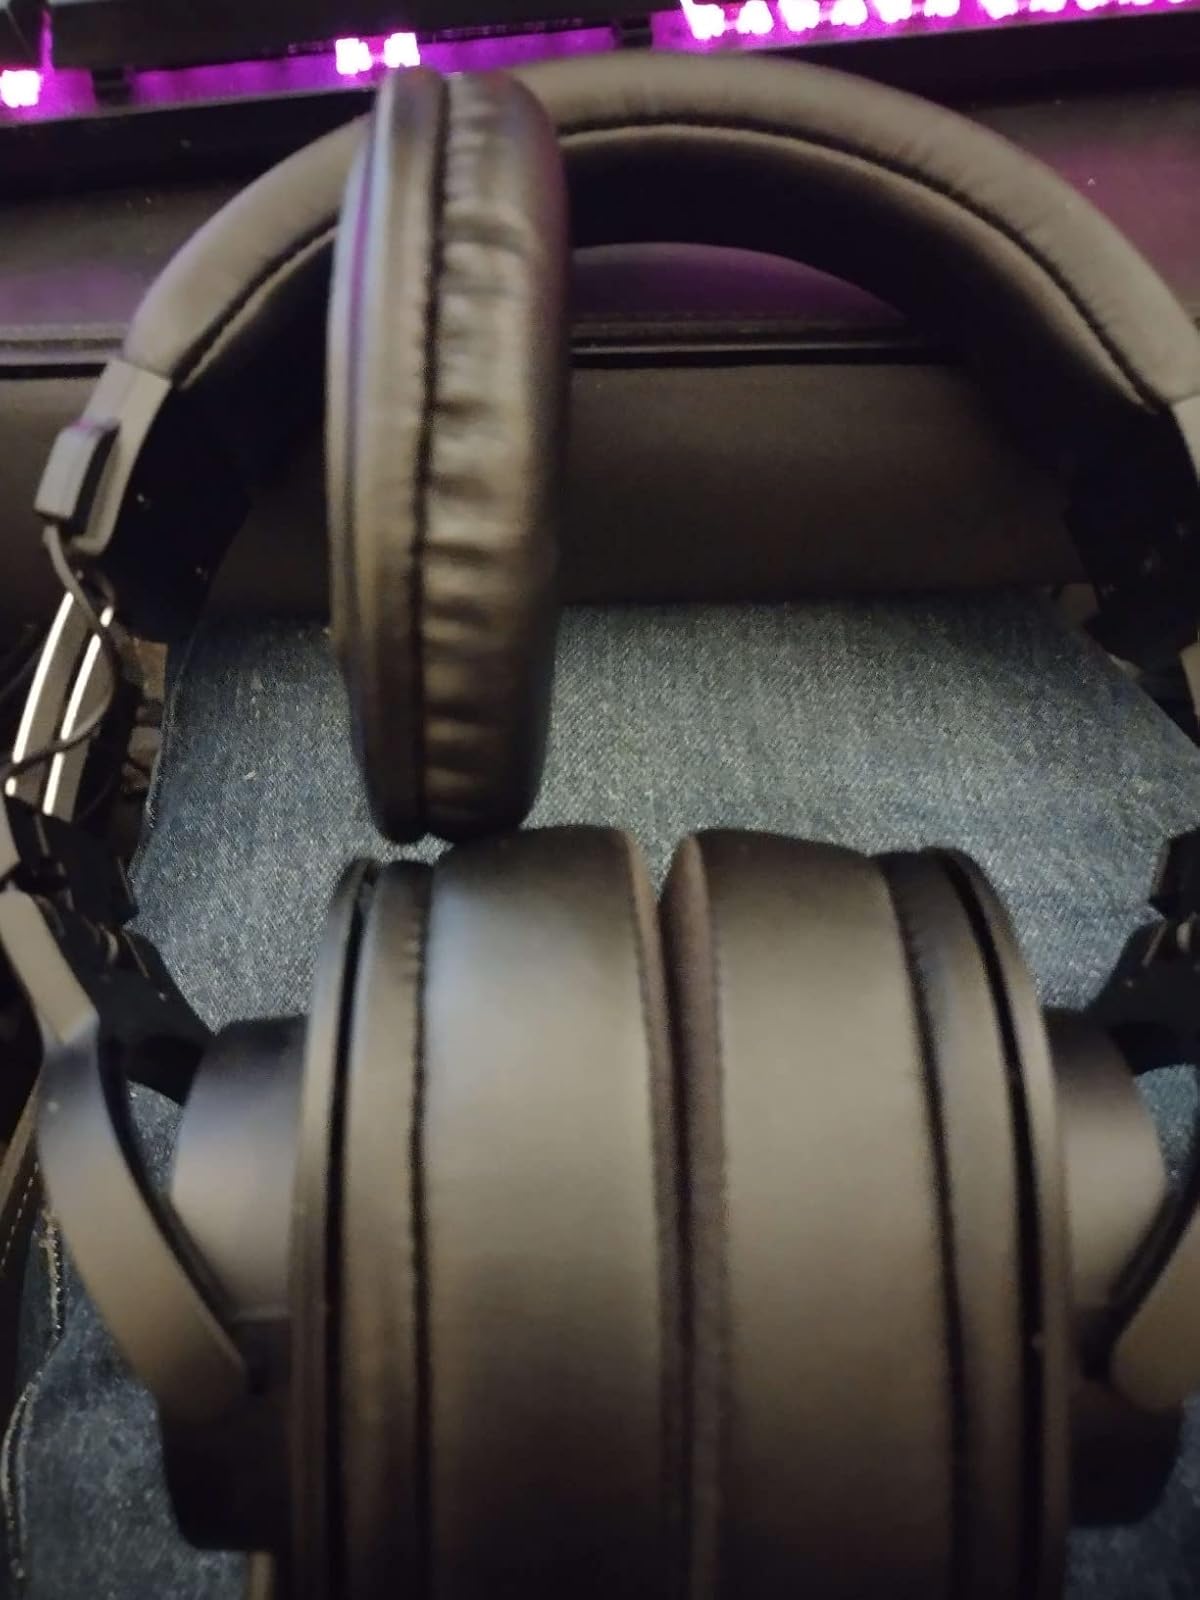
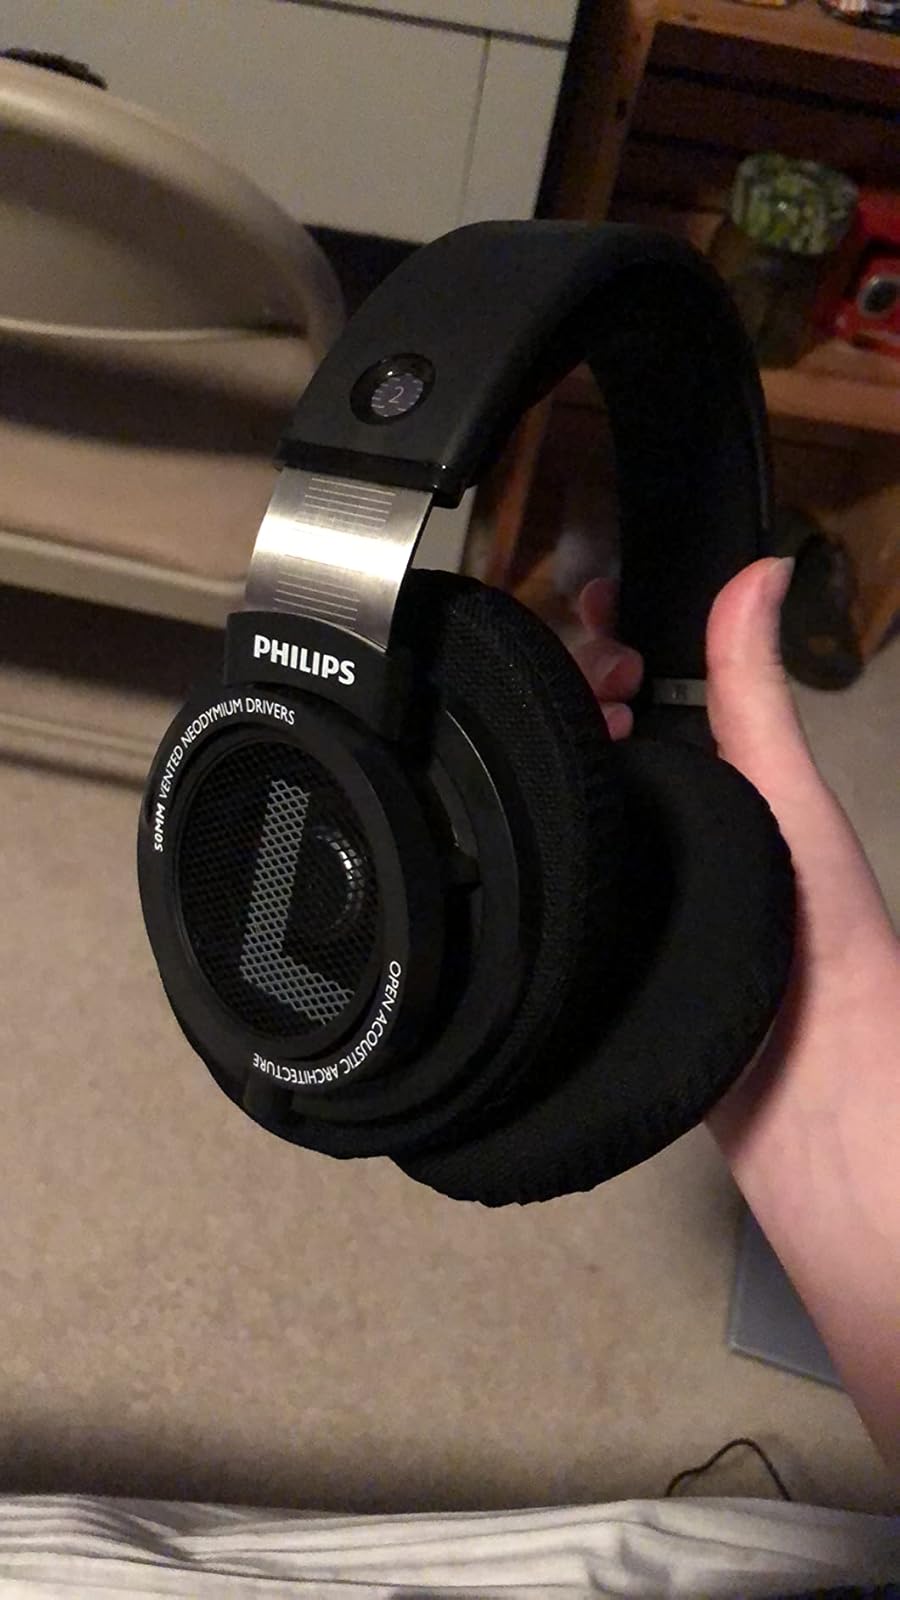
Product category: headphones
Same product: no